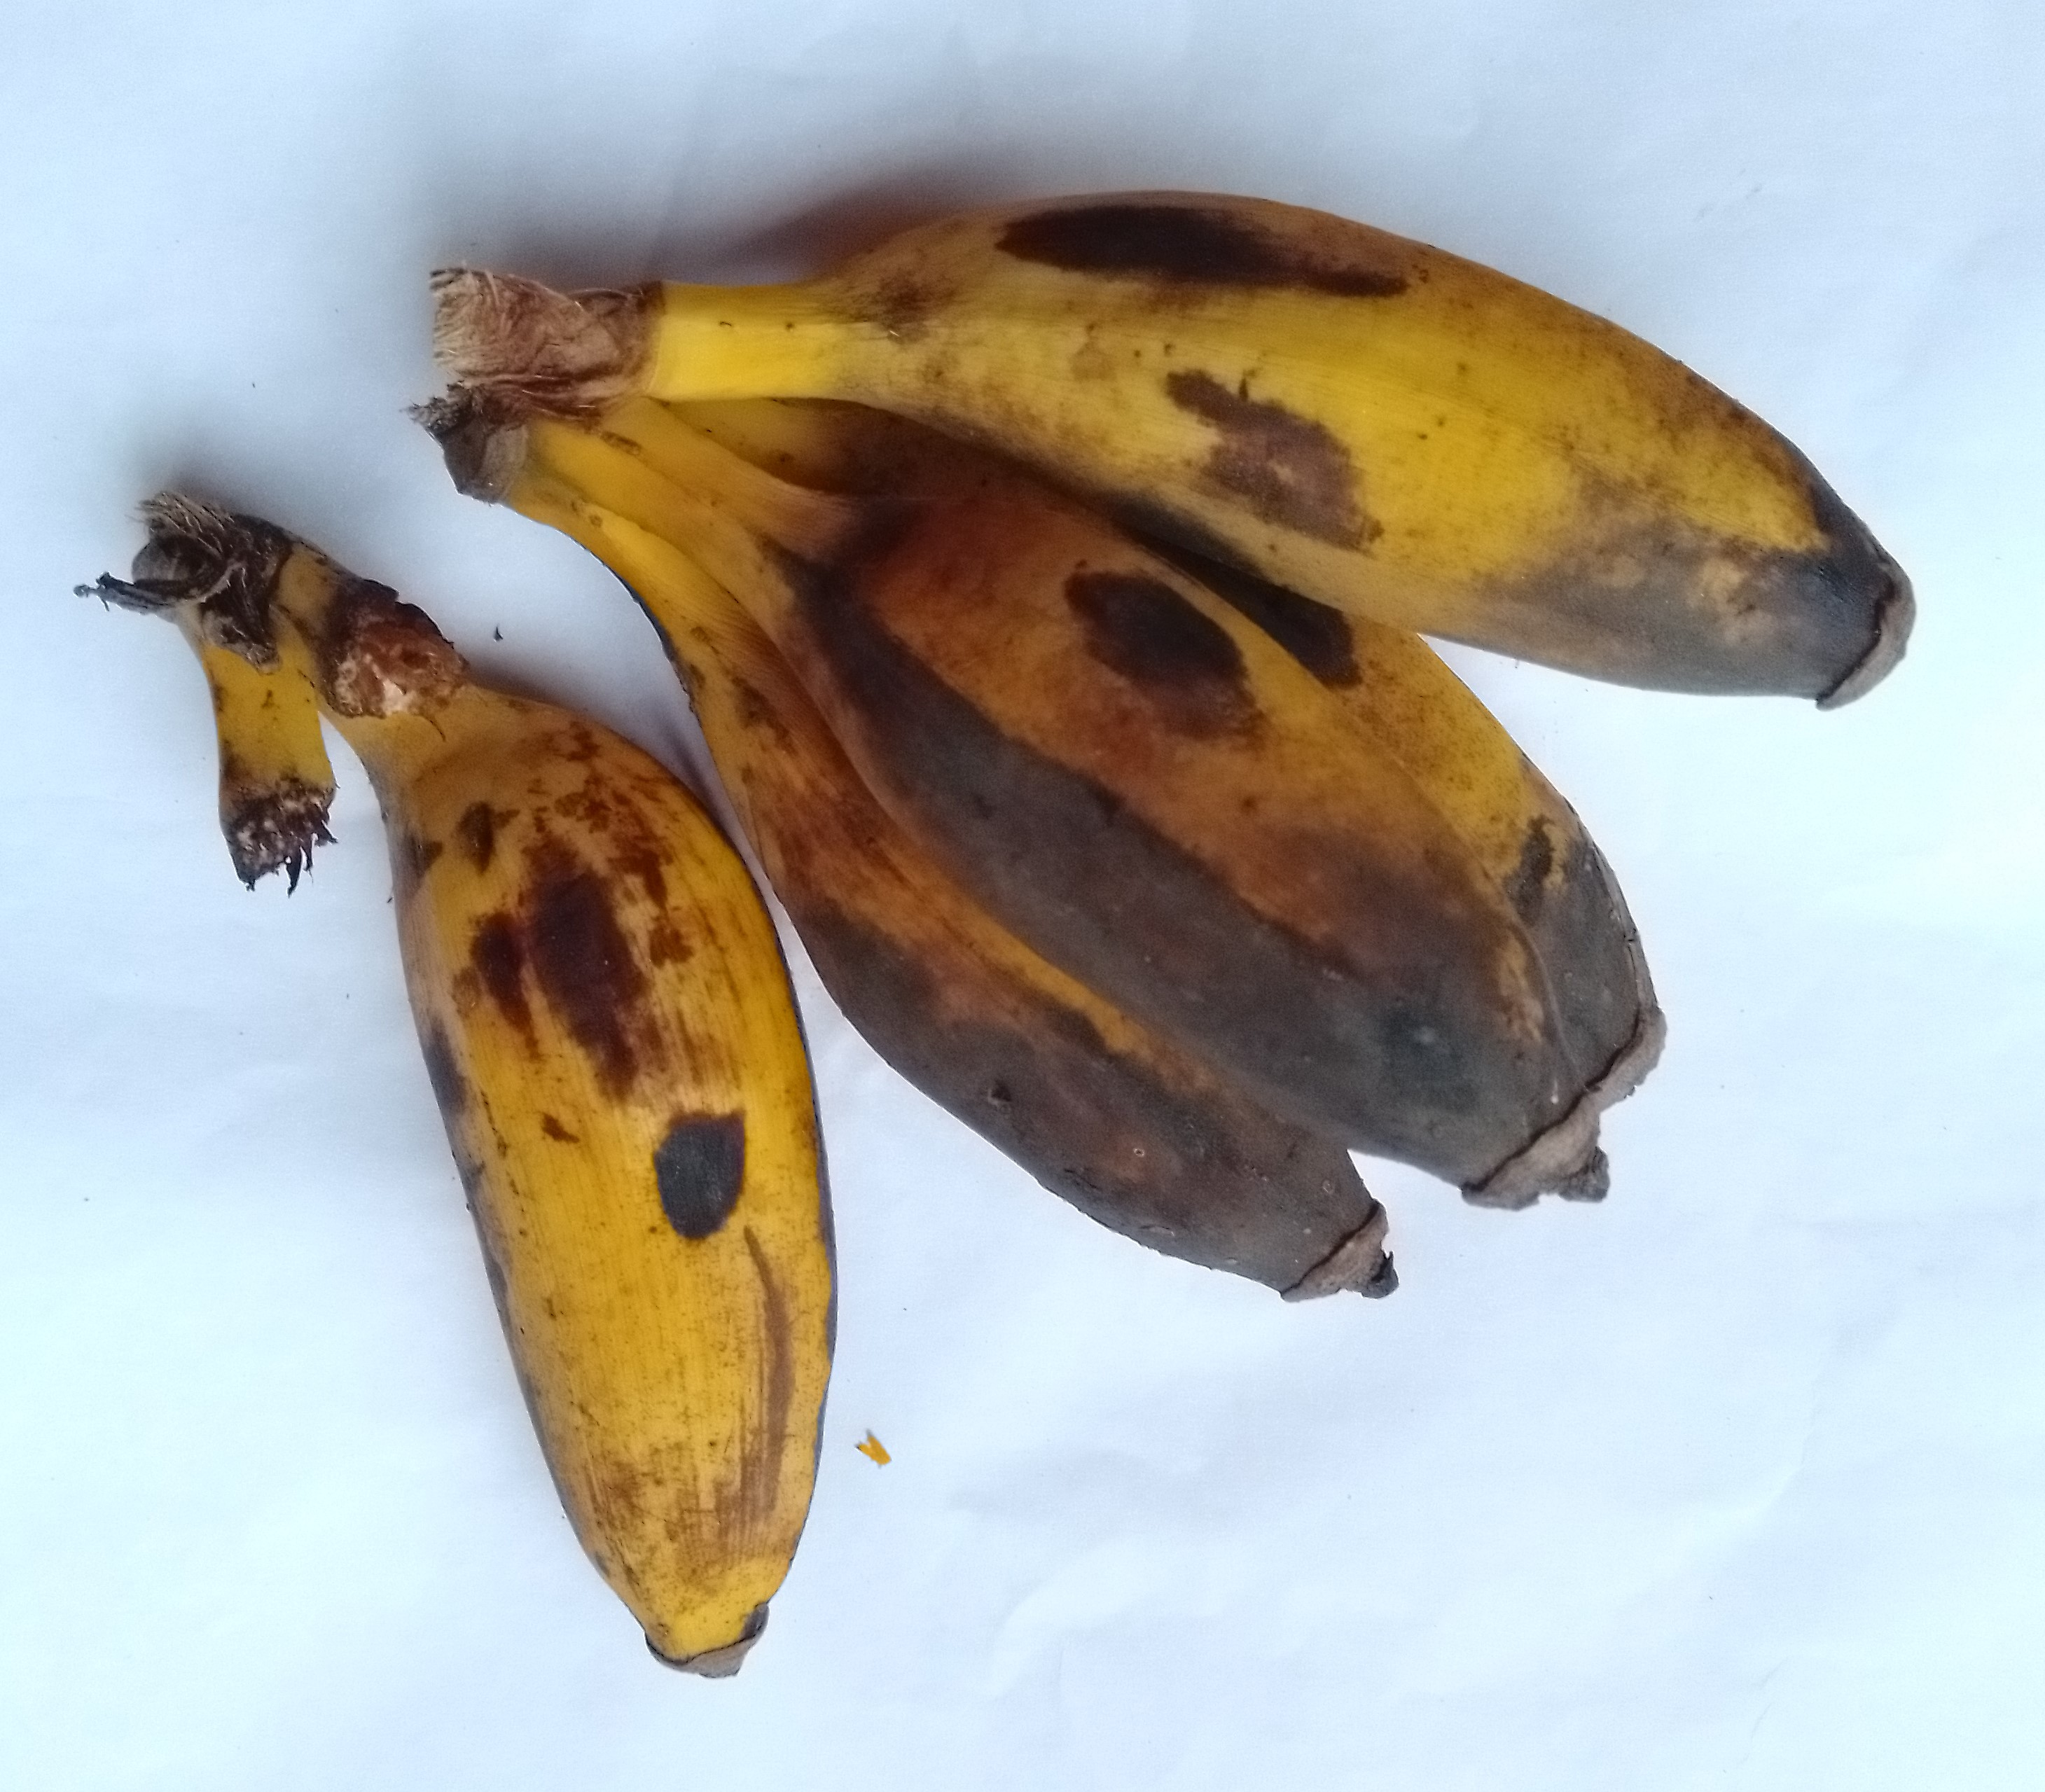
Fruit: banana
Condition: rotten